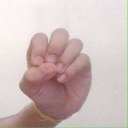
अक्षर: उ